SR Kalyanamandapam

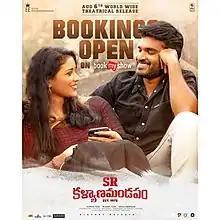
Theatrical release poster

SR Kalyanamandapam: Est. 1975 is a 2021 Indian Telugu-language romantic action film directed by Sridhar Gade and written by Kiran Abbavaram. Produced by Elite Entertainments, the film stars Kiran Abbavaram, Priyanka Jawalkar, and Sai Kumar. The music is composed by Chaitan Bharadwaj. The plot is set in Rajampeta, in the Rayalaseema region of Andhra Pradesh. The film is released on 6 August 2021, and was available for streaming on Aha from 28 August.